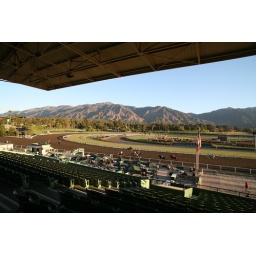
A view of the San Gabriel mountains from the grandstand at Santa Anita as horses workout in the early morning light.